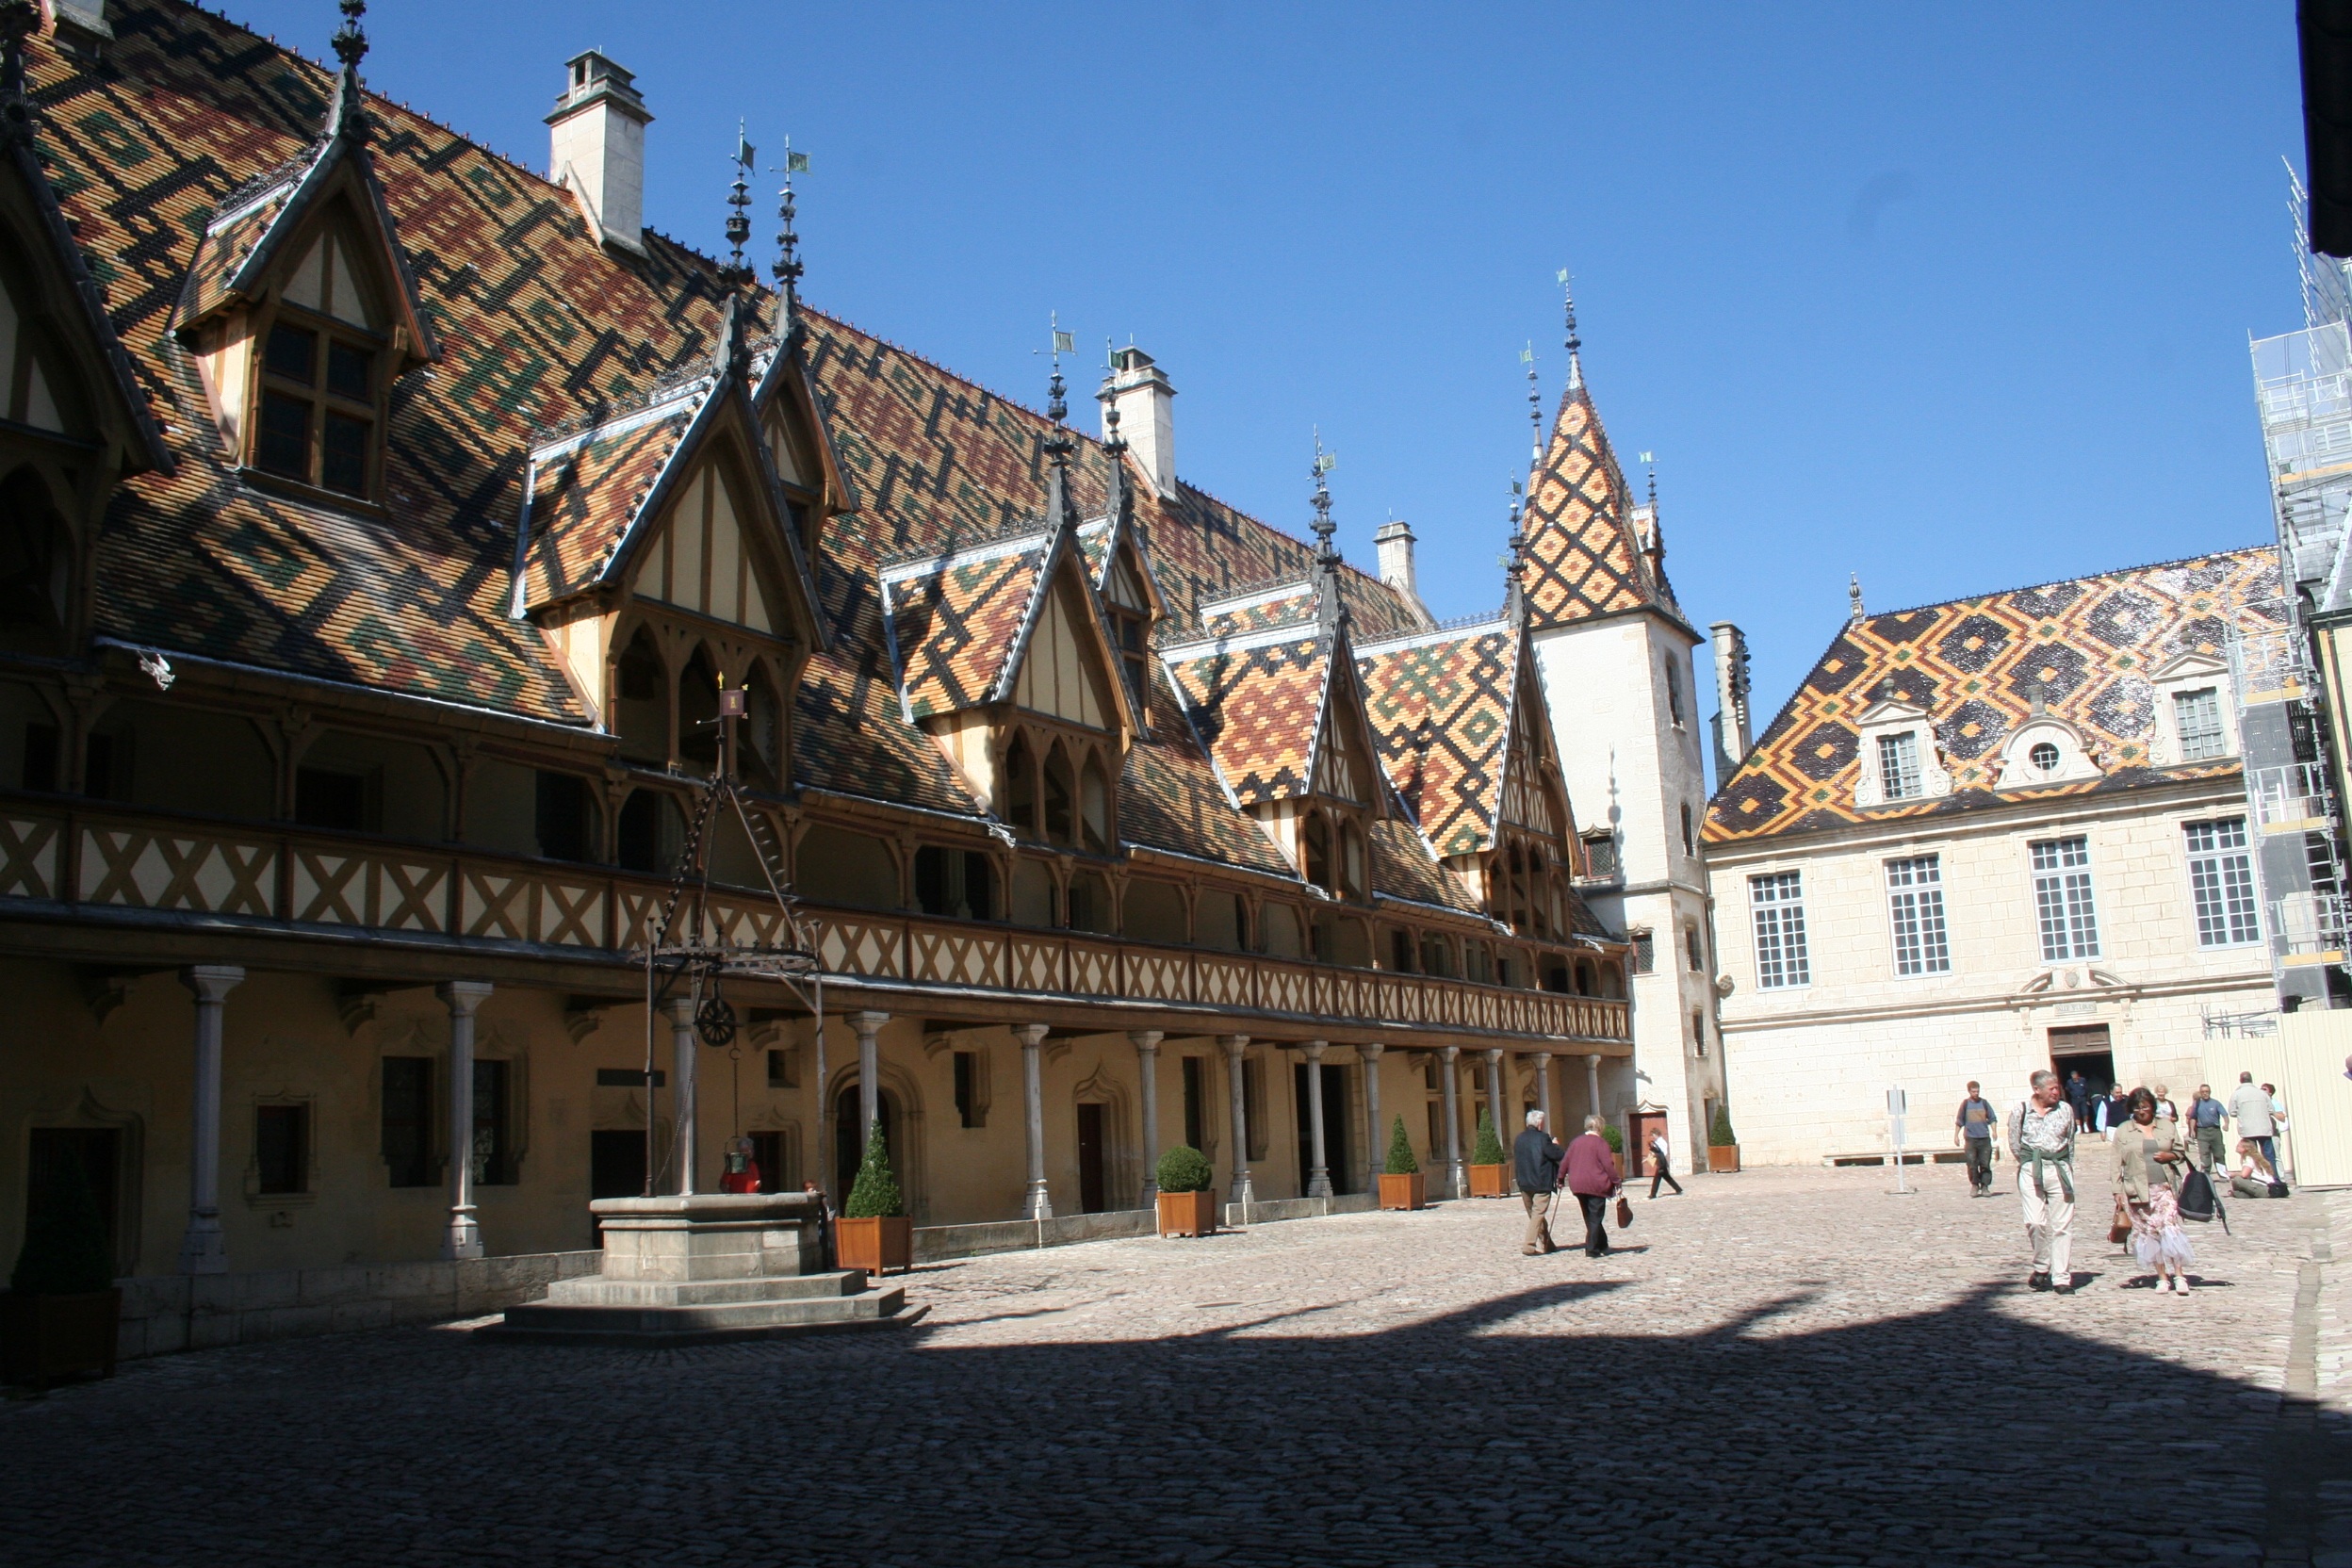
architecture, town, roof, building, palace, old, city, cityscape, france, europe, plaza, landmark, tourism, french, hospital, history, town square, european, lyon, neighbourhood, burgundy, tours, hotel dieu